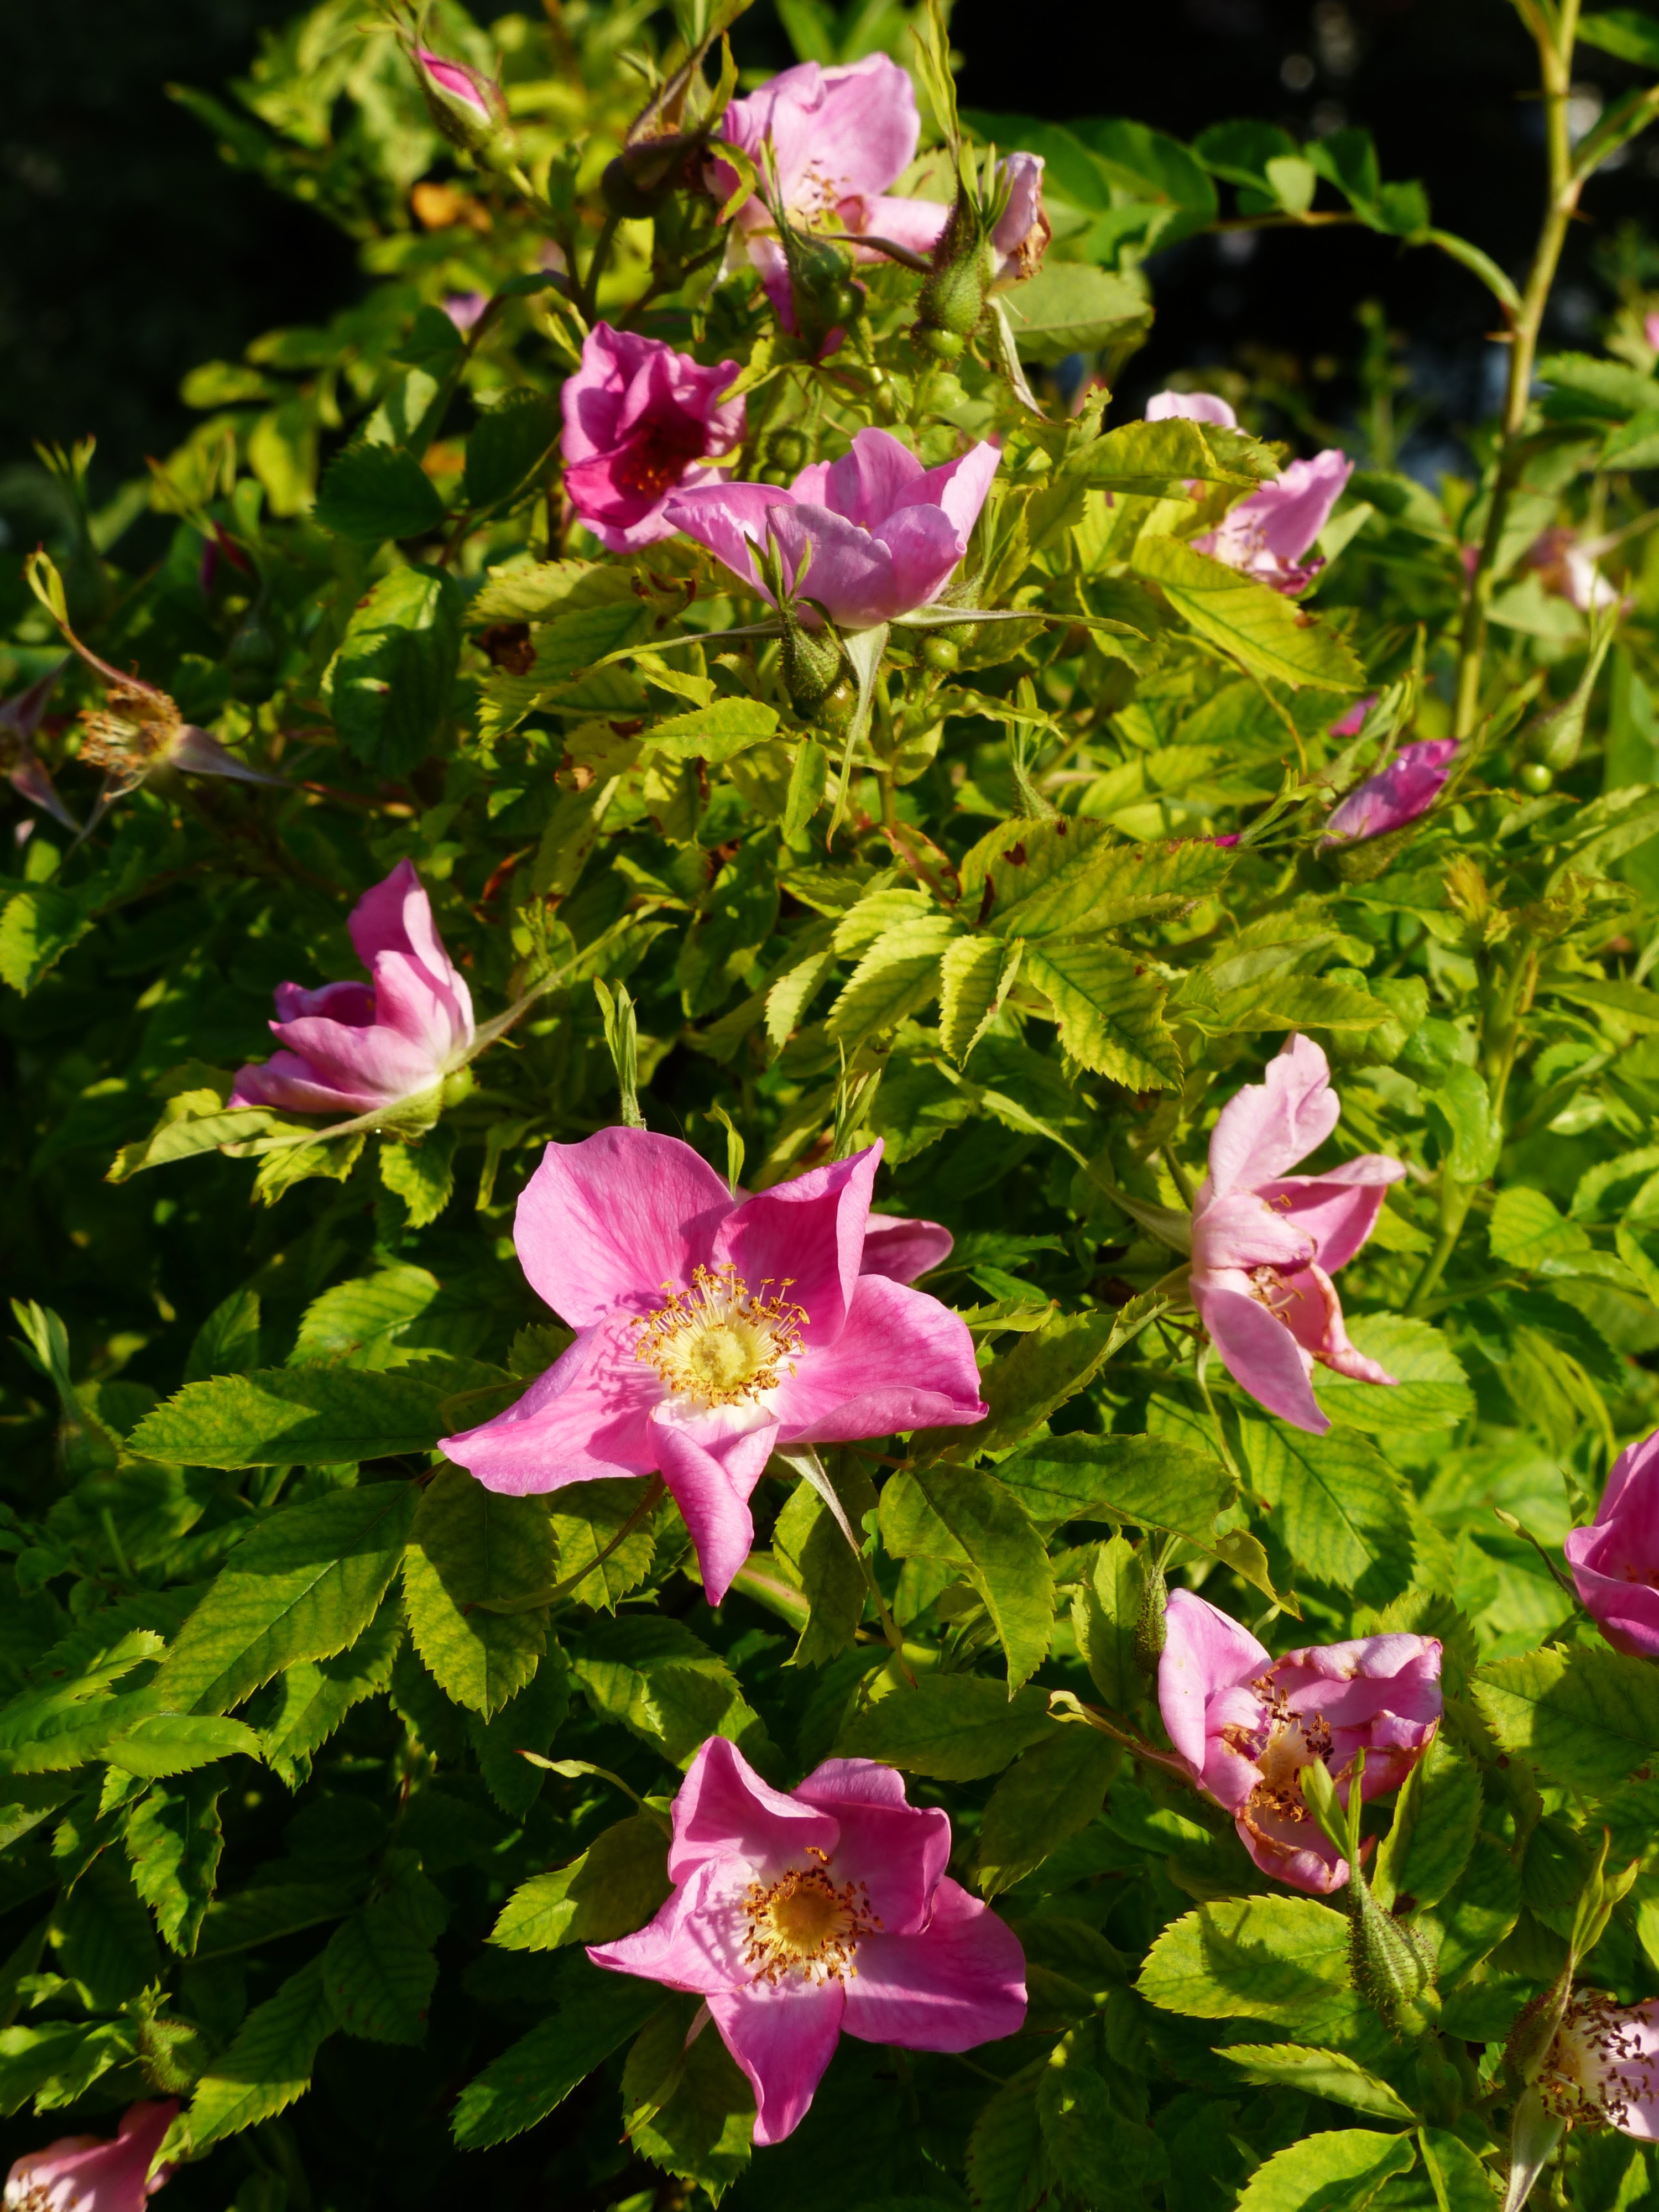
blossom, plant, flower, bloom, rose, botany, pink, flora, wildflower, clematis, wild rose, rose bloom, dog rose, rosa canina, rose greenhouse, flowering plant, rosaceae, hageman rose, land plant